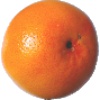
Label: pink_grapefruit